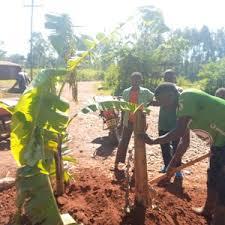
Watu wanaonekana hapa ni watu ambao wanaonekana wanalima,wanaonekana kuwa wanapanda ndizi,kuna ndizi zimepandwa,kuna enye ni kama wanaendelea kuvipanda moja wao ameshika jembe,wengine wakiwa wamesimama kando yake.